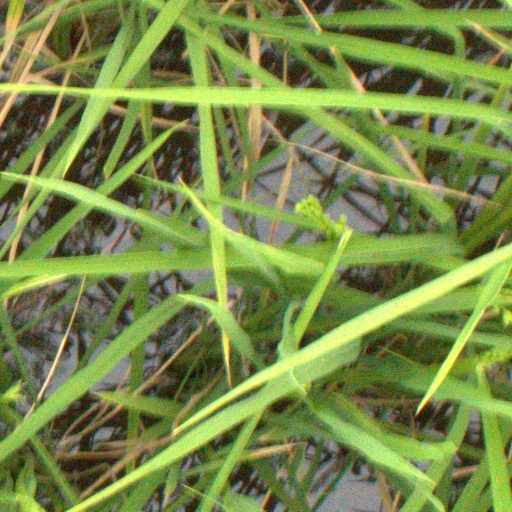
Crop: rice